Light in painting

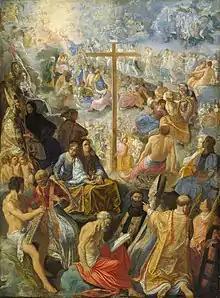
"The Exaltation of the Cross" from the Frankfurt Tabernacle (ca. 1605), by Adam Elsheimer, Städel Institute of Art, Frankfurt am Main.

Another aspect in which light is a determining factor is in time, in the representation of chronological time in painting. Until the Renaissance, artists did not represent a specific time in painting and, in general, the only difference in light was between exterior and interior lights. In many occasions it is difficult to identify the specific time of day in a work, since neither the direction of the light nor its quality nor the dimension of the shadows are decisive elements to recognize a certain time of day. Night was rarely represented until practically Mannerism and, in the cases in which a nocturnal atmosphere was used, it was because the narrative required it or because of some symbolic aspect: in Giotto's "The Annunciation to the Shepherds" or in Ambrogio Lorenzetti's "Annunciation", the nocturnal atmosphere contributes to accentuate the halo of mystery surrounding the birth of Christ; in Uccello's "Saint George and the Dragon", night represents evil, the world in which the dragon lives. On the other hand, even in narrative themes that take place at night, such as the Last Supper or the supper at Emmaus, this factor is sometimes deliberately avoided, as in Andrea del Sarto's "Last Supper", set in daylight.